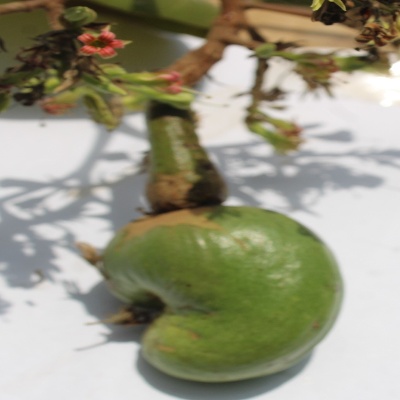
Crop: Cashew
Condition: healthy